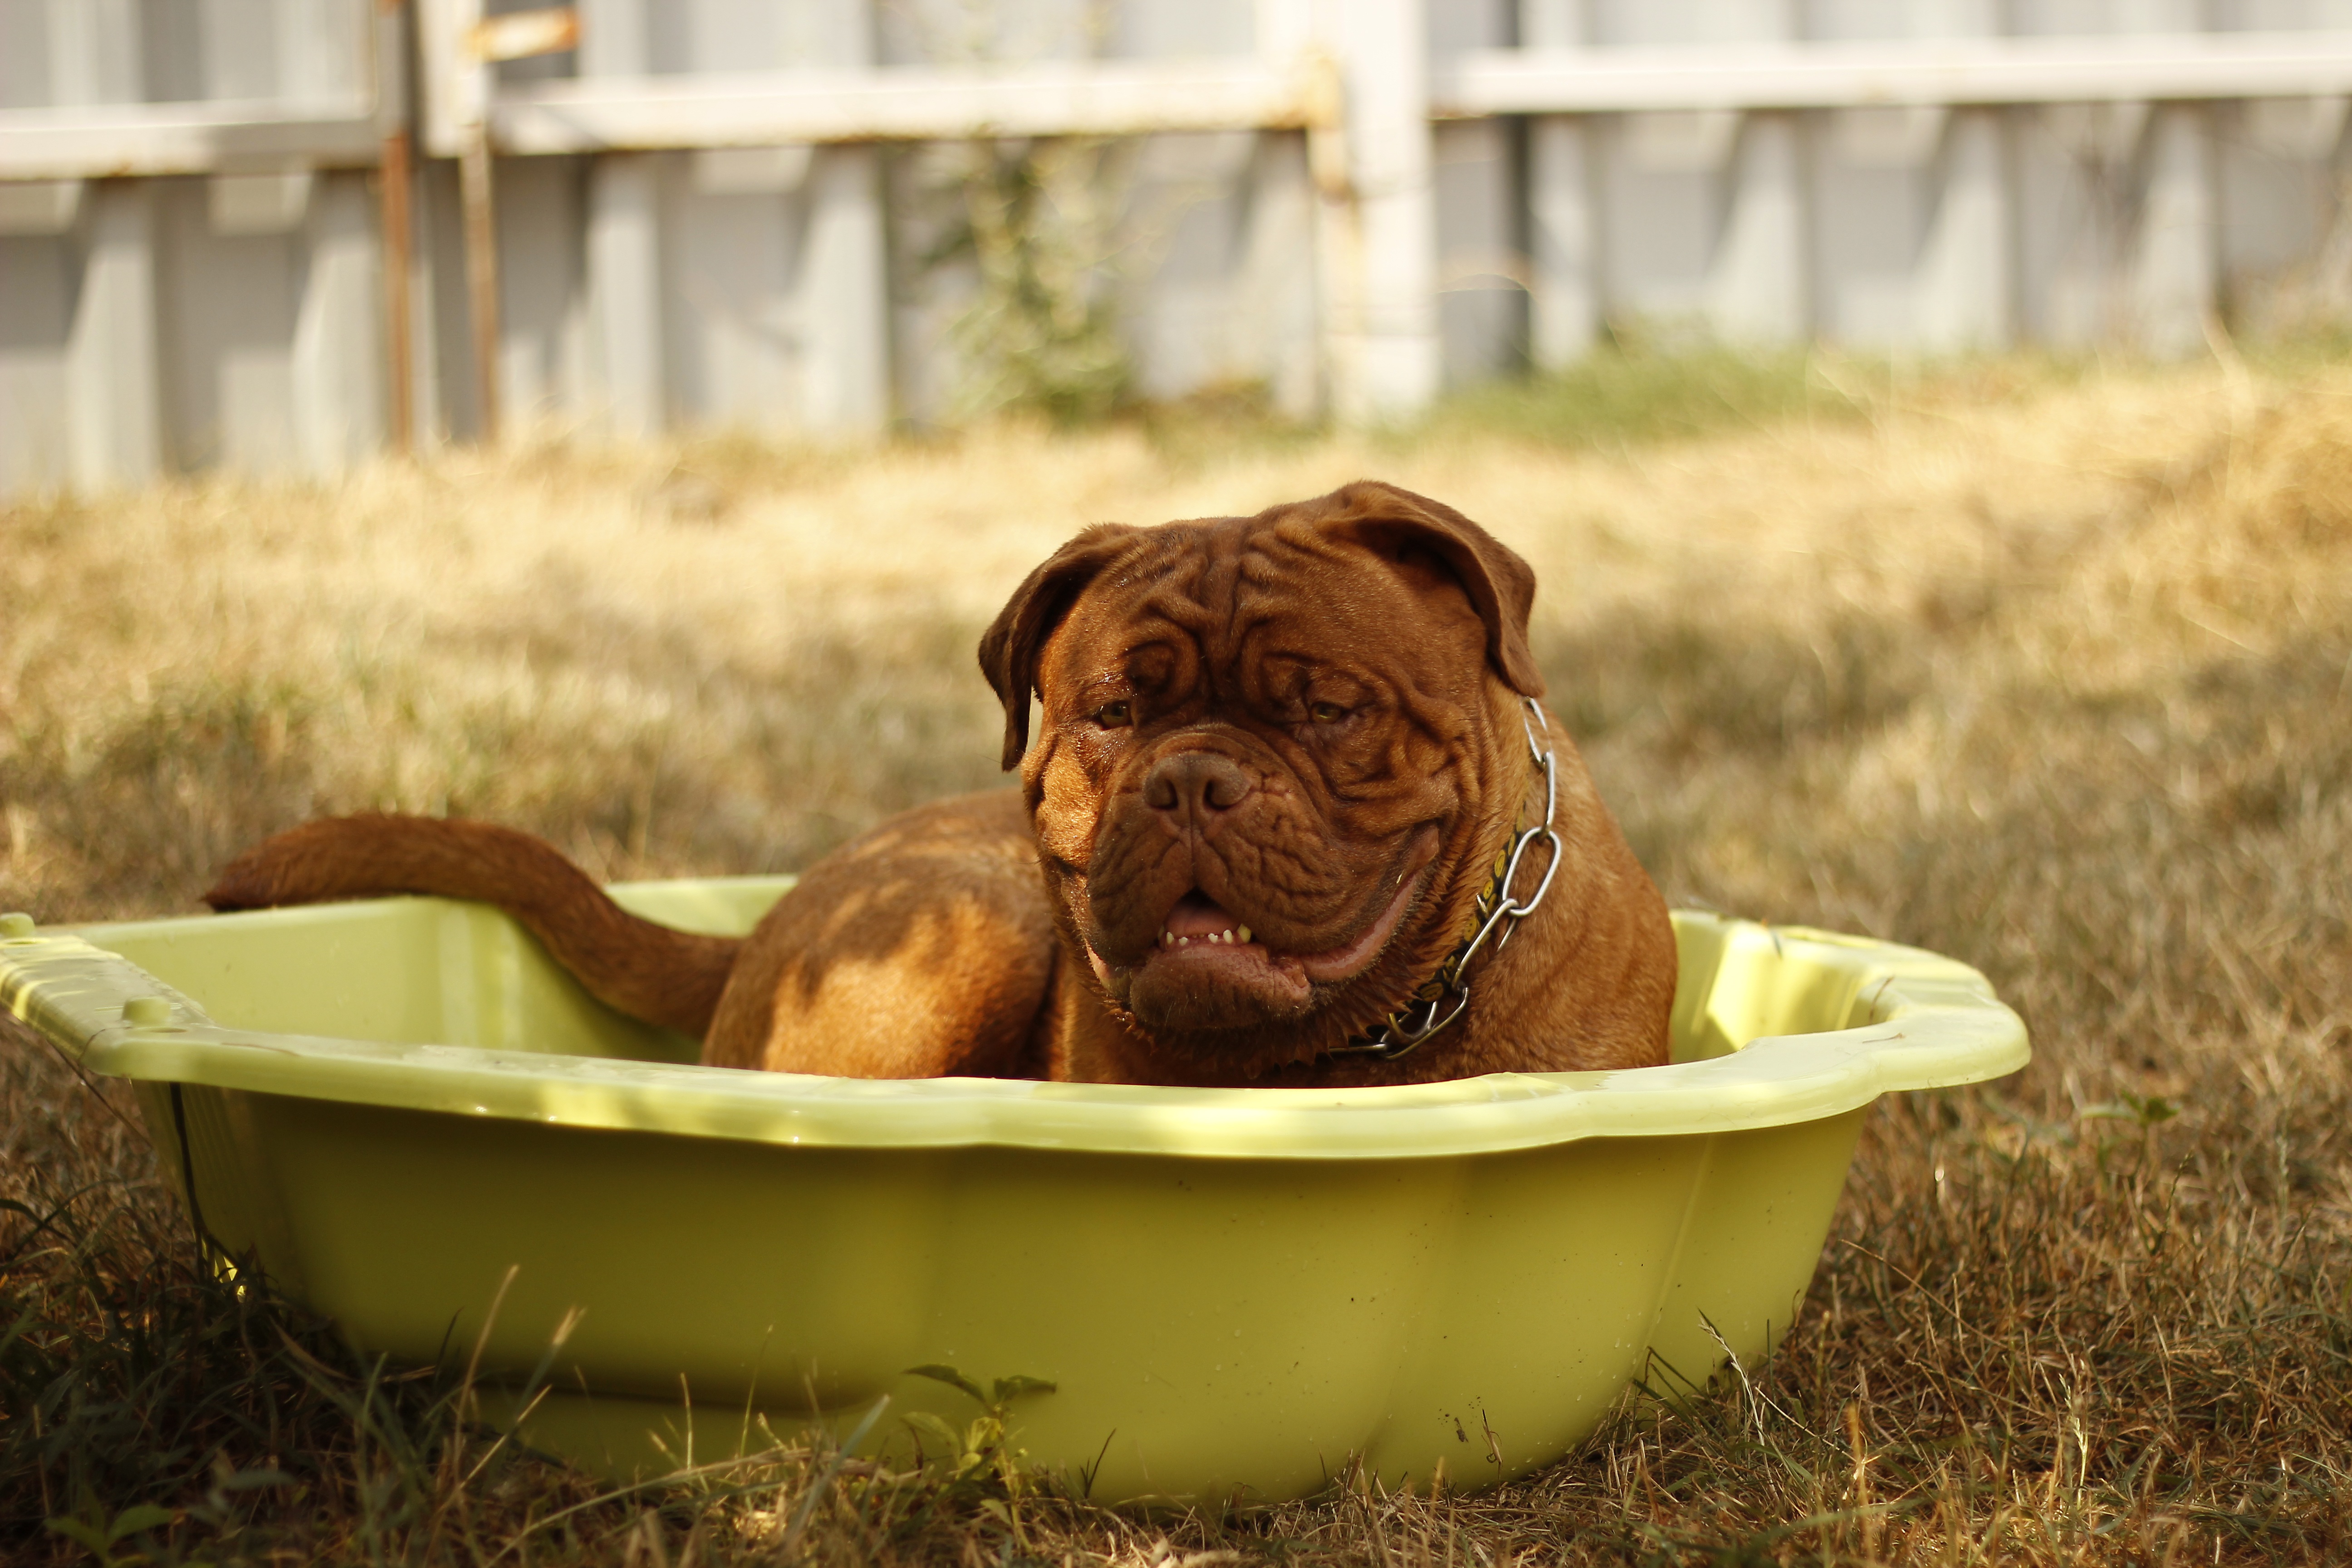
beach, sea, water, nature, grass, puppy, dog, animal, cute, summer, pet, portrait, natural, brown, mammal, pug, outdoors, de, french, background, vertebrate, bordeaux, big, beautiful, adult, mastiff, dogue de bordeaux, dog like mammal